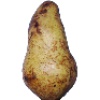
Label: pear_abate